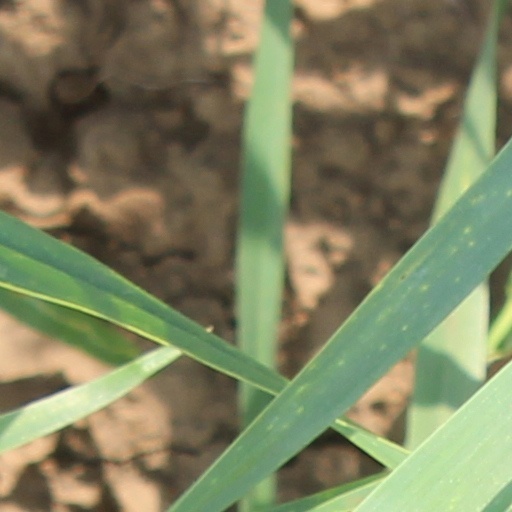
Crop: wheat